Spice Girls merchandise and sponsorship deals

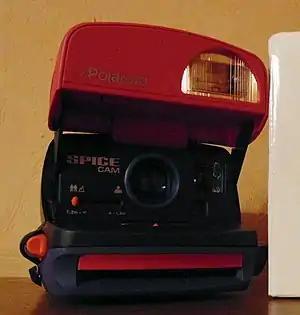
The Spice Cam

By June 1997, it was reported that the Spice Girls had applied for more than 100 trademarks. The following month, the group began an endorsement deal with Walkers Crisps to launch their "Cheese & Chives" flavour. The Spice Girls were featured on various crisps packets individually and as a group. They also starred in two television adverts alongside Gary Lineker and a number of promotional photoshoots for the British potato chip maker. The Spice Girls campaign was Walkers' "biggest ever promotional effort"; the company reported a six percent increase in their brand's volume share of the crisp market within the first eight weeks of the campaign, and had sold 16 million packs of their Spice Girls crisps by October that year. In the summer of 1997, the toy company Magic Box Toys created the first Spice Girls collectible photo album and trading card series. It was estimated by "Forbes" that 25 million cards had been sold by September 1997. Later, a second photocard series was released, along with an official Spice World: The Movie sticker book. During this time, Polaroid also signed a deal with the group to produce various Spice Girls-branded products including the Spice Cam, a variation on the original Polaroid 600 Instant Camera and Polaroid's first camera to be named after a group or person, that was marketed in the United States, Europe, Asia and Australia. The group filmed adverts and conducted a number of promotional photoshoots for the Spice Cam. In August 1997, the Spice Girls teamed up with Impulse to launch a fragrance known as "Impulse Spice", with a scent that was meant to reflect each individual member of the band. Limited edition deodorant body spray and shower gel products were produced. A£1.8 million advertising campaign accompanied the Impulse Spice launch, including a television advert the group filmed for the product. The Spice Girls' fragrance was sold in 50 countries and quickly became Impulse's "most successful variant ever." During this time, the Spice Girls also signed up for product tie-ins with Benetton, Zeon watches (Spice Girls-themed watches and clocks), British Telecom (Spice Girls-themed phonecards) and Elisabeth the Chef (Spice Girls-themed cakes).